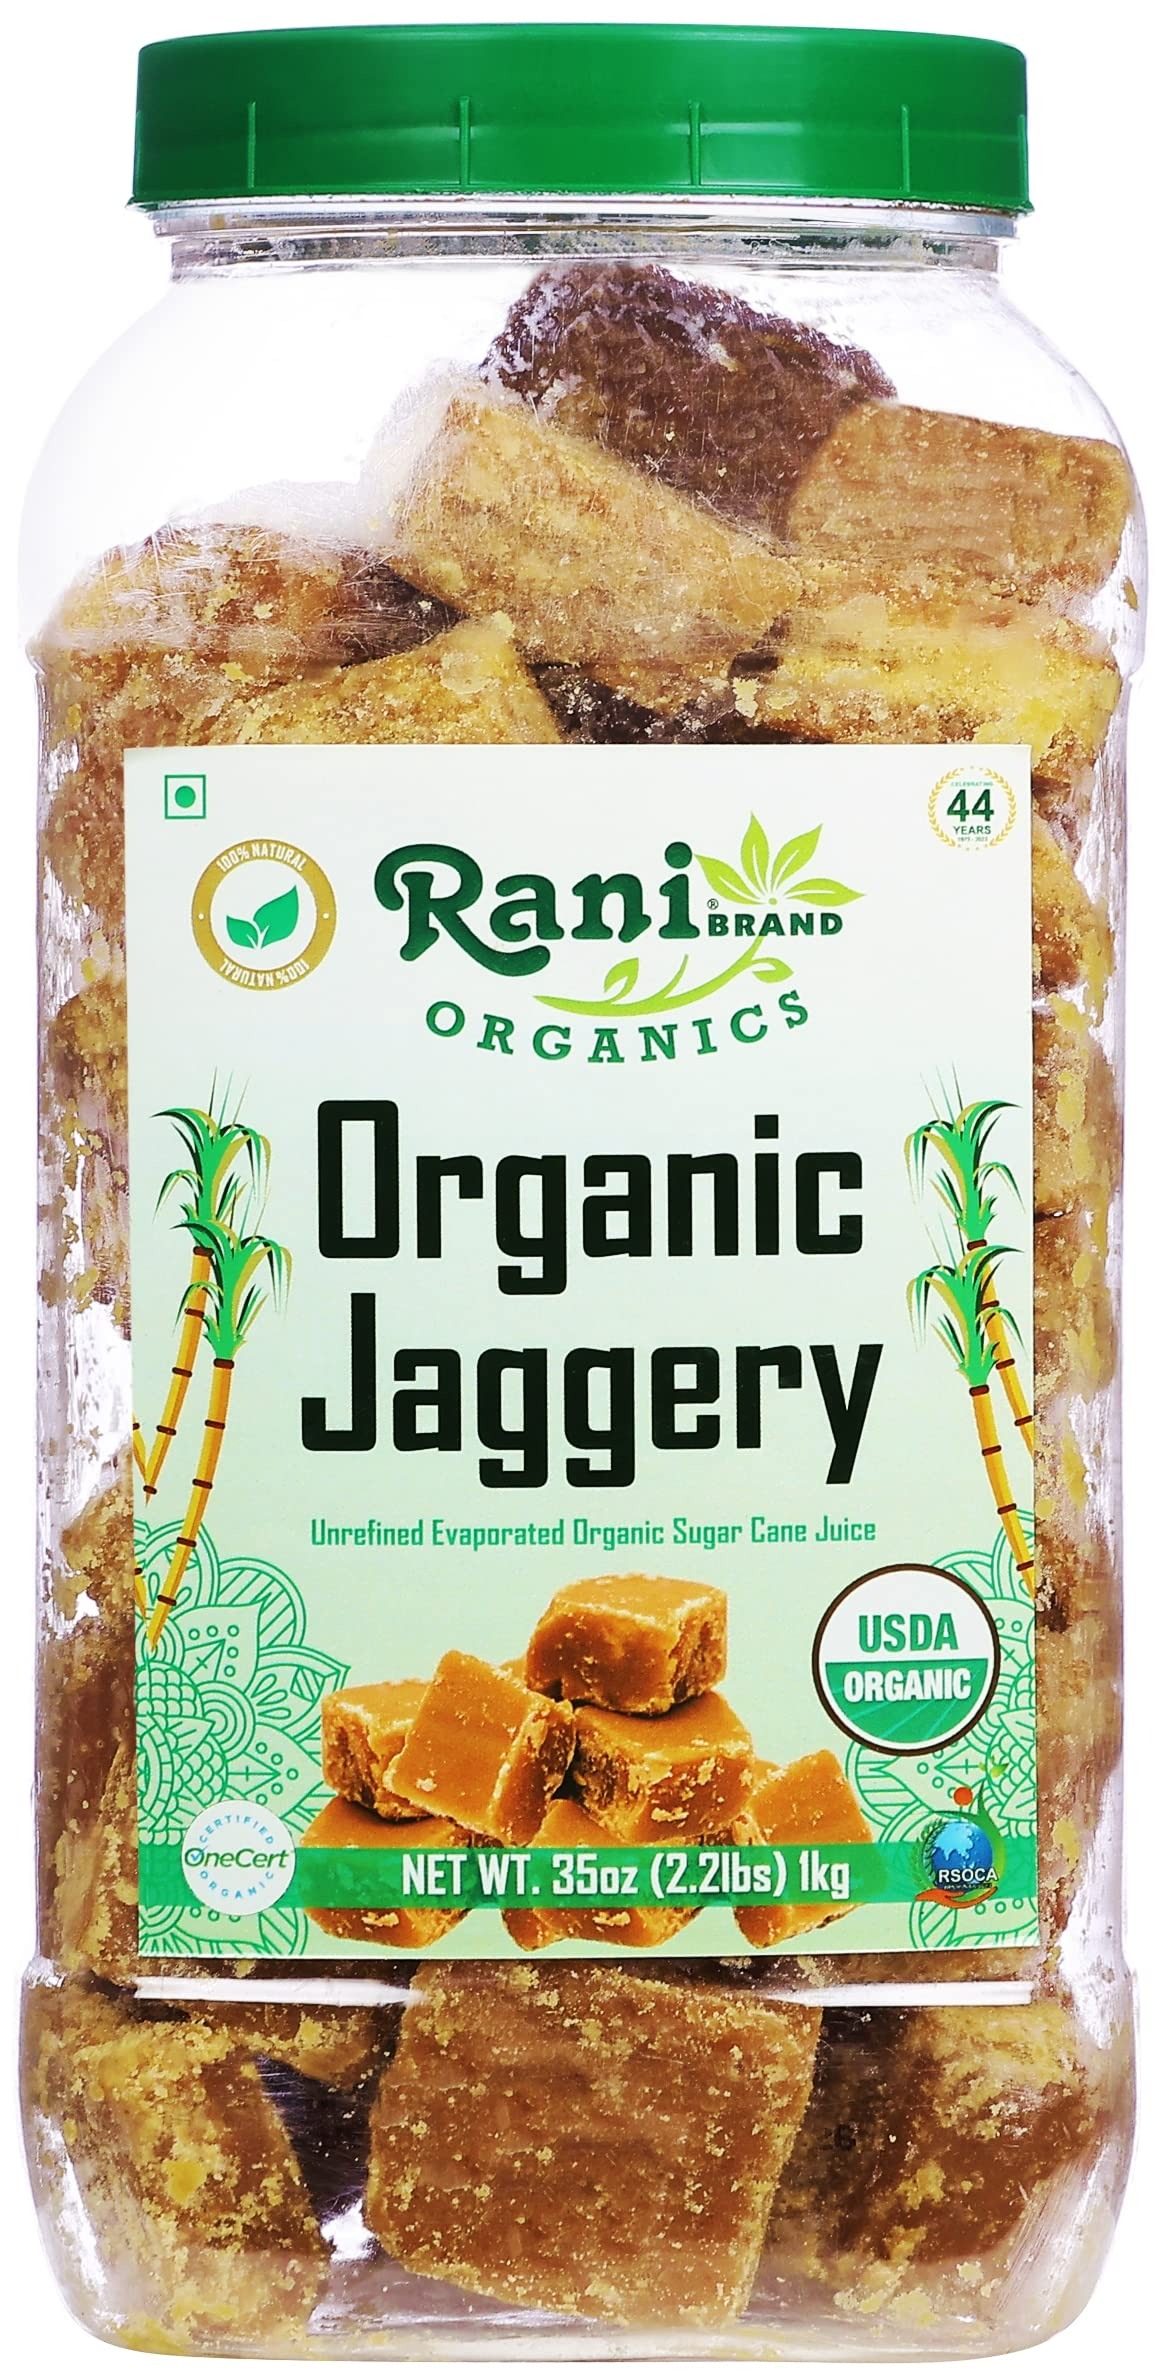
Item Name: Rani Organic Jaggery (Unrefined Evaporated Organic Sugar Cane Juice) 35oz (2.2lbs) 1kg PET Jar ~ Gluten Friendly | Vegan | NON-GMO | No Salt or fillers | USDA Certified Organic
Bullet Point 1: You'll LOVE our Organic Jaggery by Rani Brand--Here's Why:
Bullet Point 2: ❤️USDA Certified Organic, 100% Natural, No Preservatives, Non-GMO, Vegan, Gluten Friendly, PREMIUM Gourmet Food Grade Jaggery.
Bullet Point 3: ❤️Packed in a no barrier Plastic Jar, let us tell you how important that is when using Indian Jaggery!
Bullet Point 4: ❤️Rani is a USA based company selling Indian Foods for over 40 years, buy with confidence!
Bullet Point 5: ❤️Net Wt. 35oz (2.2lbs) 1kg, Product of India
Product Description: Jaggery is made from the juice of sugarcane, which is heated to produce thick crystals/ It contains sugar in sucrose form and is used in many food products as a sweetening agent. It is considered healthier than refined sugar as certain plant phytochemicals and minerals are preserved in it.
Value: 35.0
Unit: Ounce

Price: 18.99